Reign of Alfonso XII

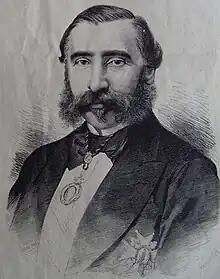
Manuel Alonso Martínez, leader of the sector of the Constitutional Party, who joined Cánovas' project to approve a new Constitution, abandoning the vindication of the Spanish Constitution of 1869. In agreement with Cánovas, he convened the assembly of notables that met in May 1875 and participated in the nine-member commission that drafted the Constitution. His followers were called centralists because of the name of the group they formed: the Parliamentary Center.

On December 1, 1874, three days after Prince Alfonso’s seventeenth birthday, Antonio Cánovas del Castillo launched a decisive step toward the Bourbon restoration with the publication of the Sandhurst Manifesto. Carefully drafted by Cánovas and signed by the prince, the document took the form of a letter written from the British Royal Military Academy at Sandhurst, where Alfonso had enrolled in October at Cánovas’s initiative to strengthen his constitutional image. The letter was framed as a response to the many birthday greetings the prince had received from Spain.